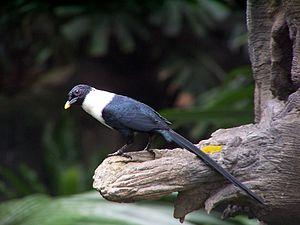
Les Sturnidae sont une famille de passereaux constituée de 33 genres et de 123 espèces existantes.